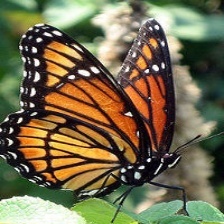
Species: VICEROY
Butterfly family (ImageNet category): monarch